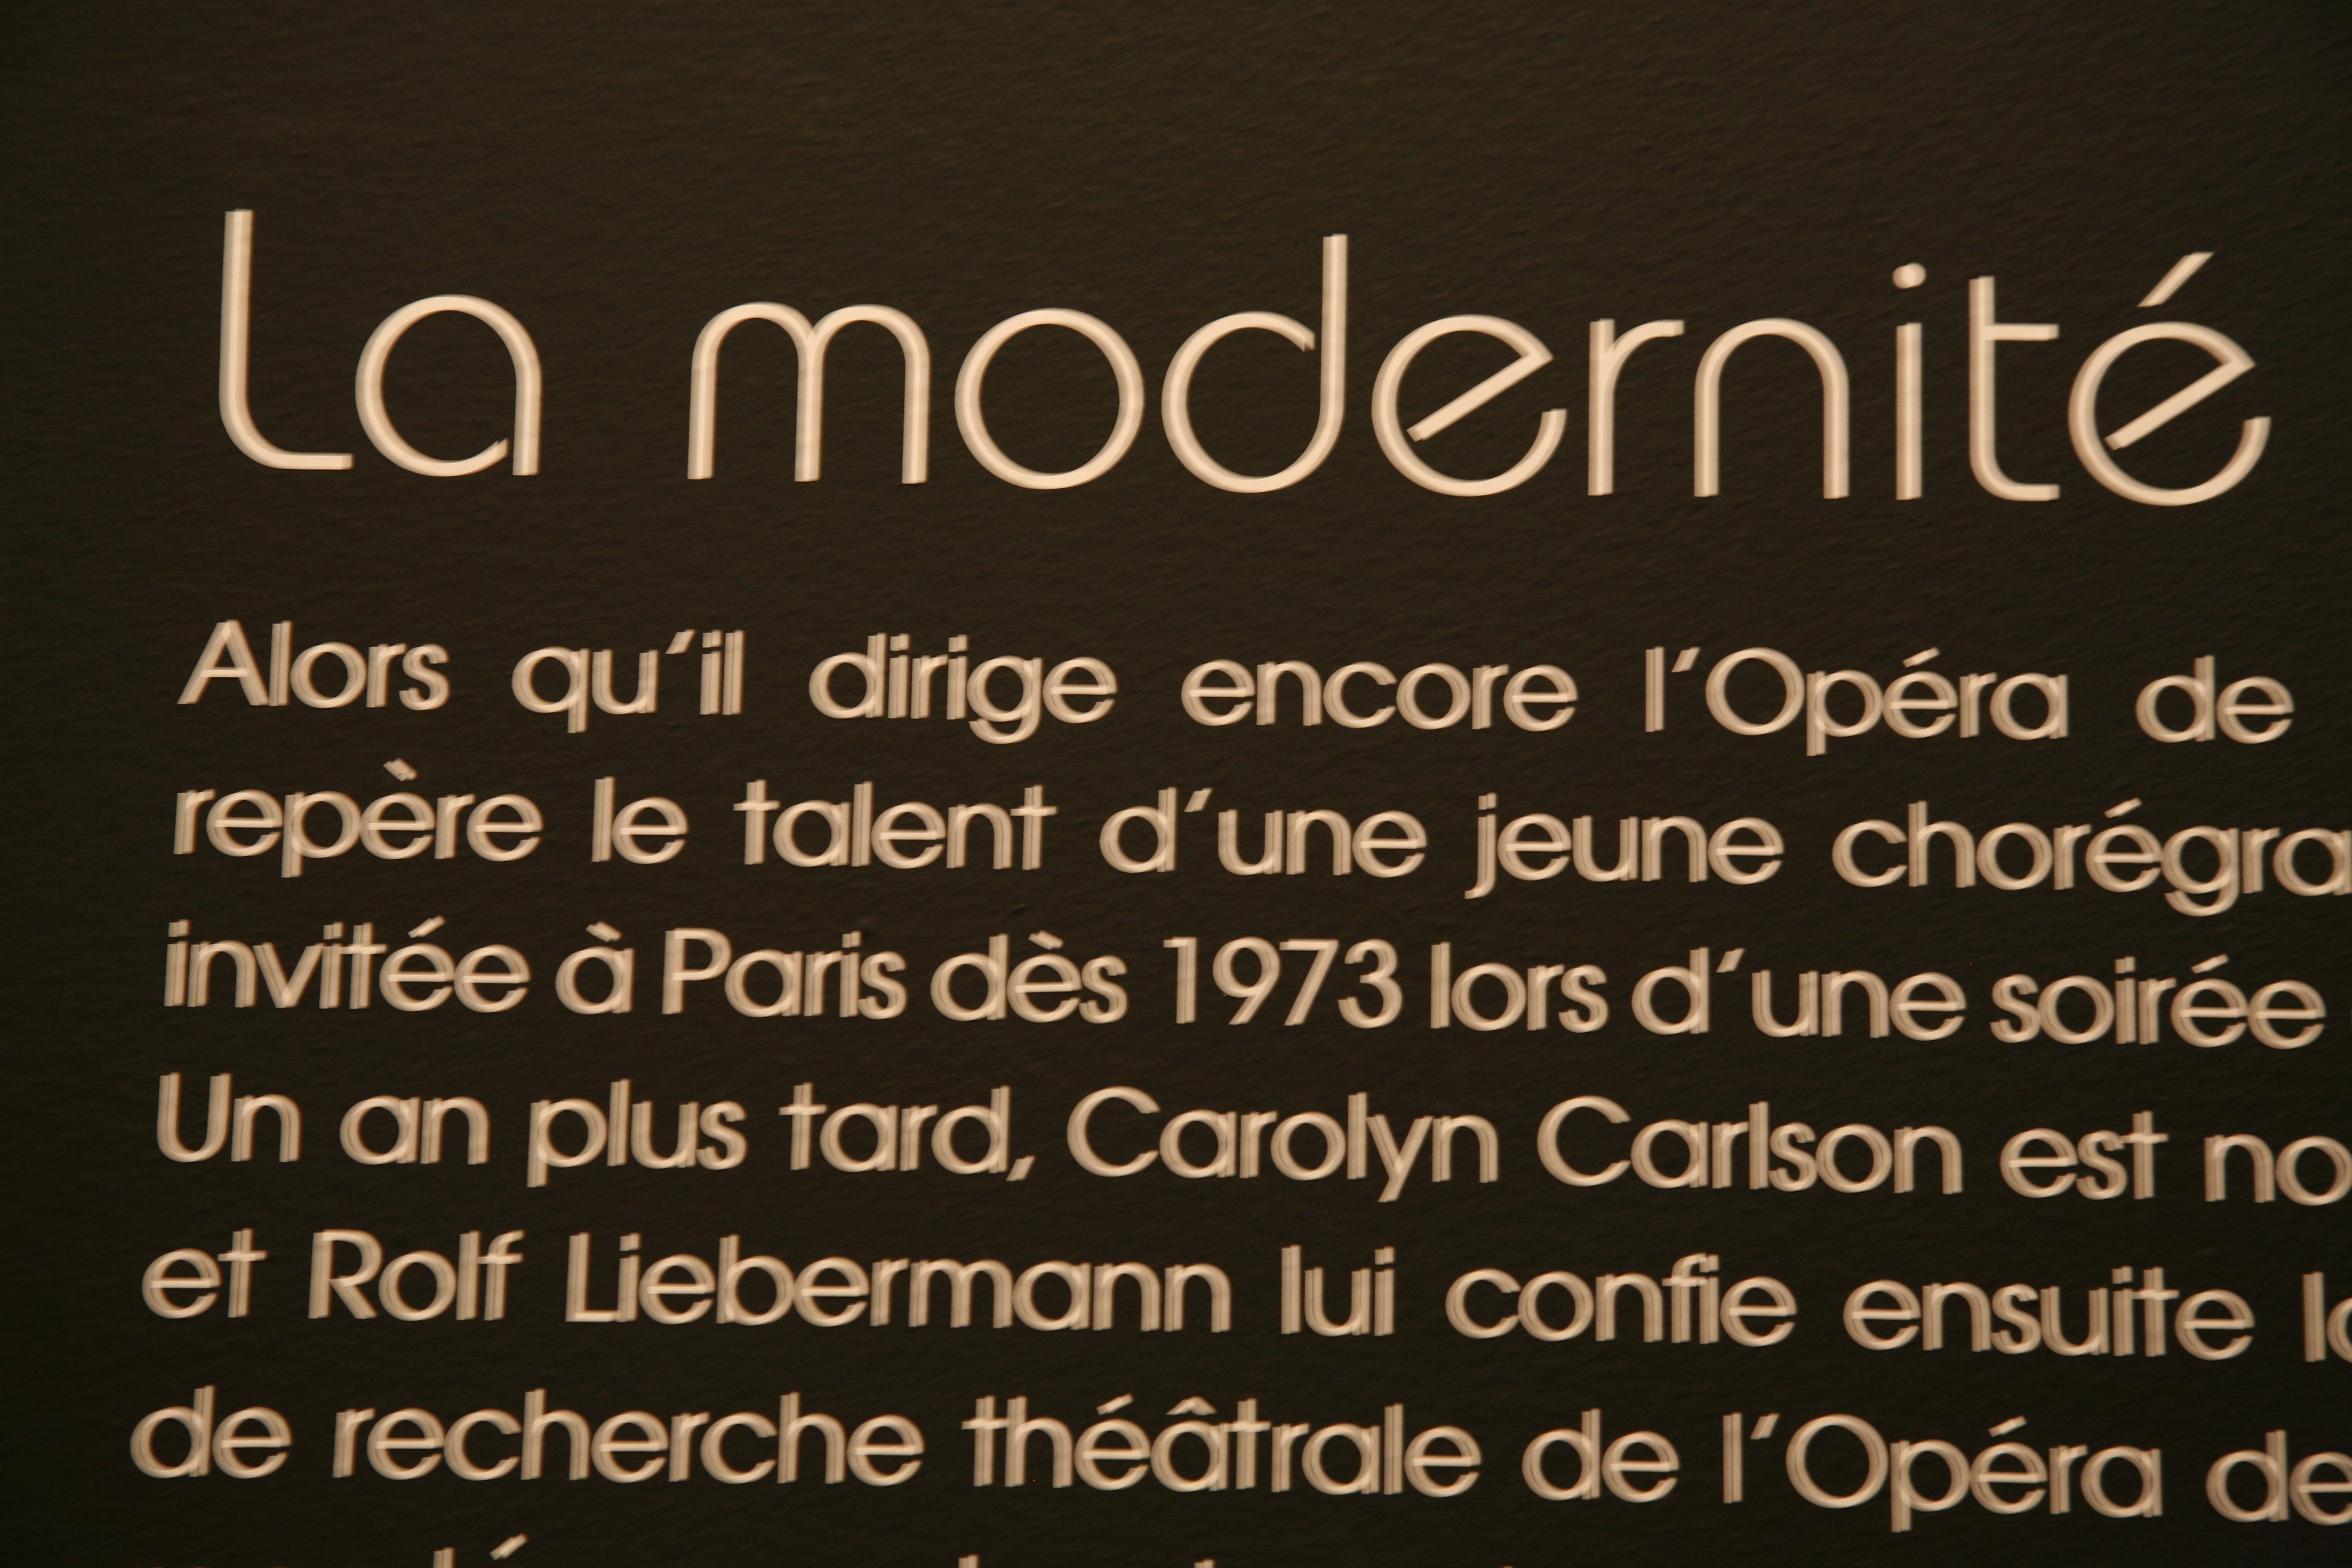
paris, opera, biology, brand, font, exposition, text, bnf, exhibition, presentation, emotion, palaisgarnier, operadeparis, liebermann, rolfliebermann, biblioth quenationaledefrance